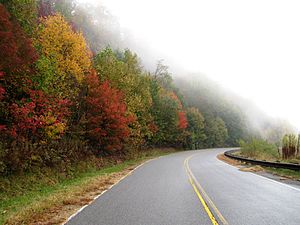
Monroe County (Tennessee) / Geografi
Cherohala Skyway i efterårstågen
Monroe County er et county i den amerikanske delstat Tennessee. Monroe County ligger i den østlige del af staten og grænser op mod Loudon County i nord, Blount County i nordøst, de to North Carolina-counties Graham i øst og Cherokee i sydøst, Polk County i sydvest og McMinn County i vest.